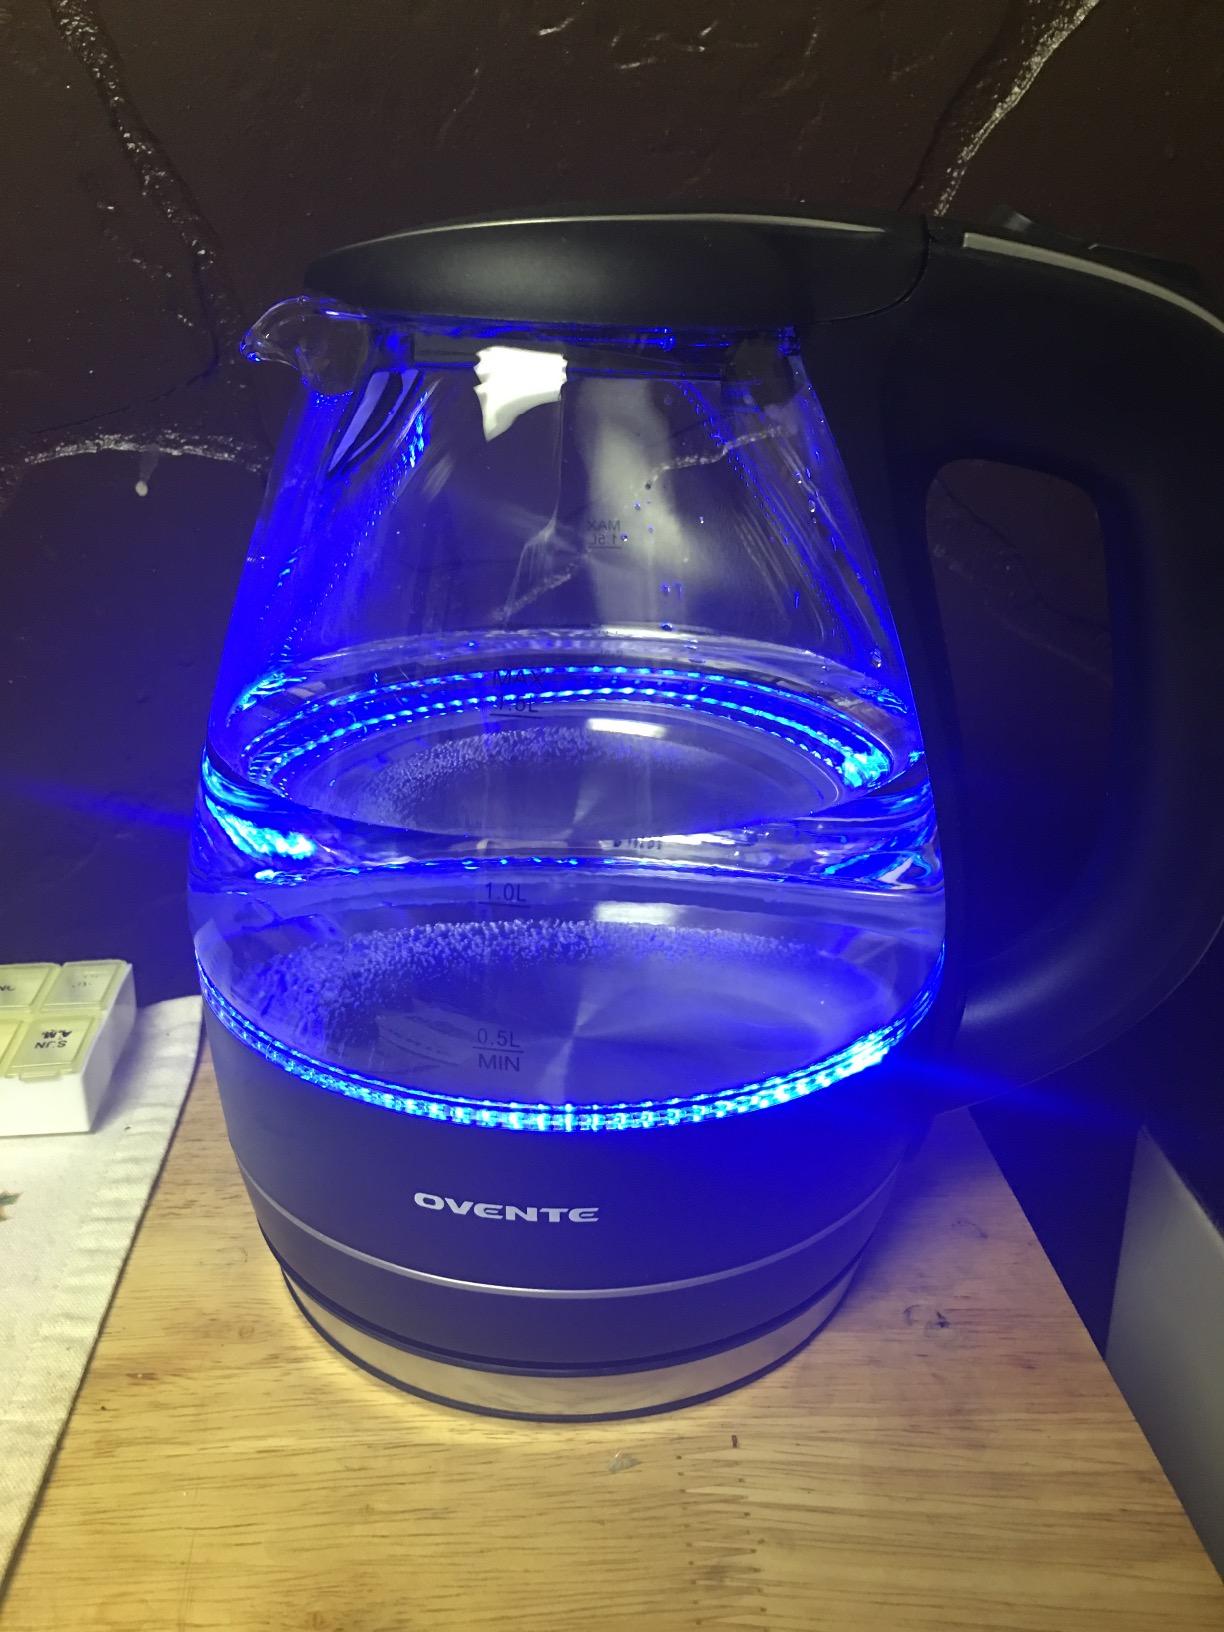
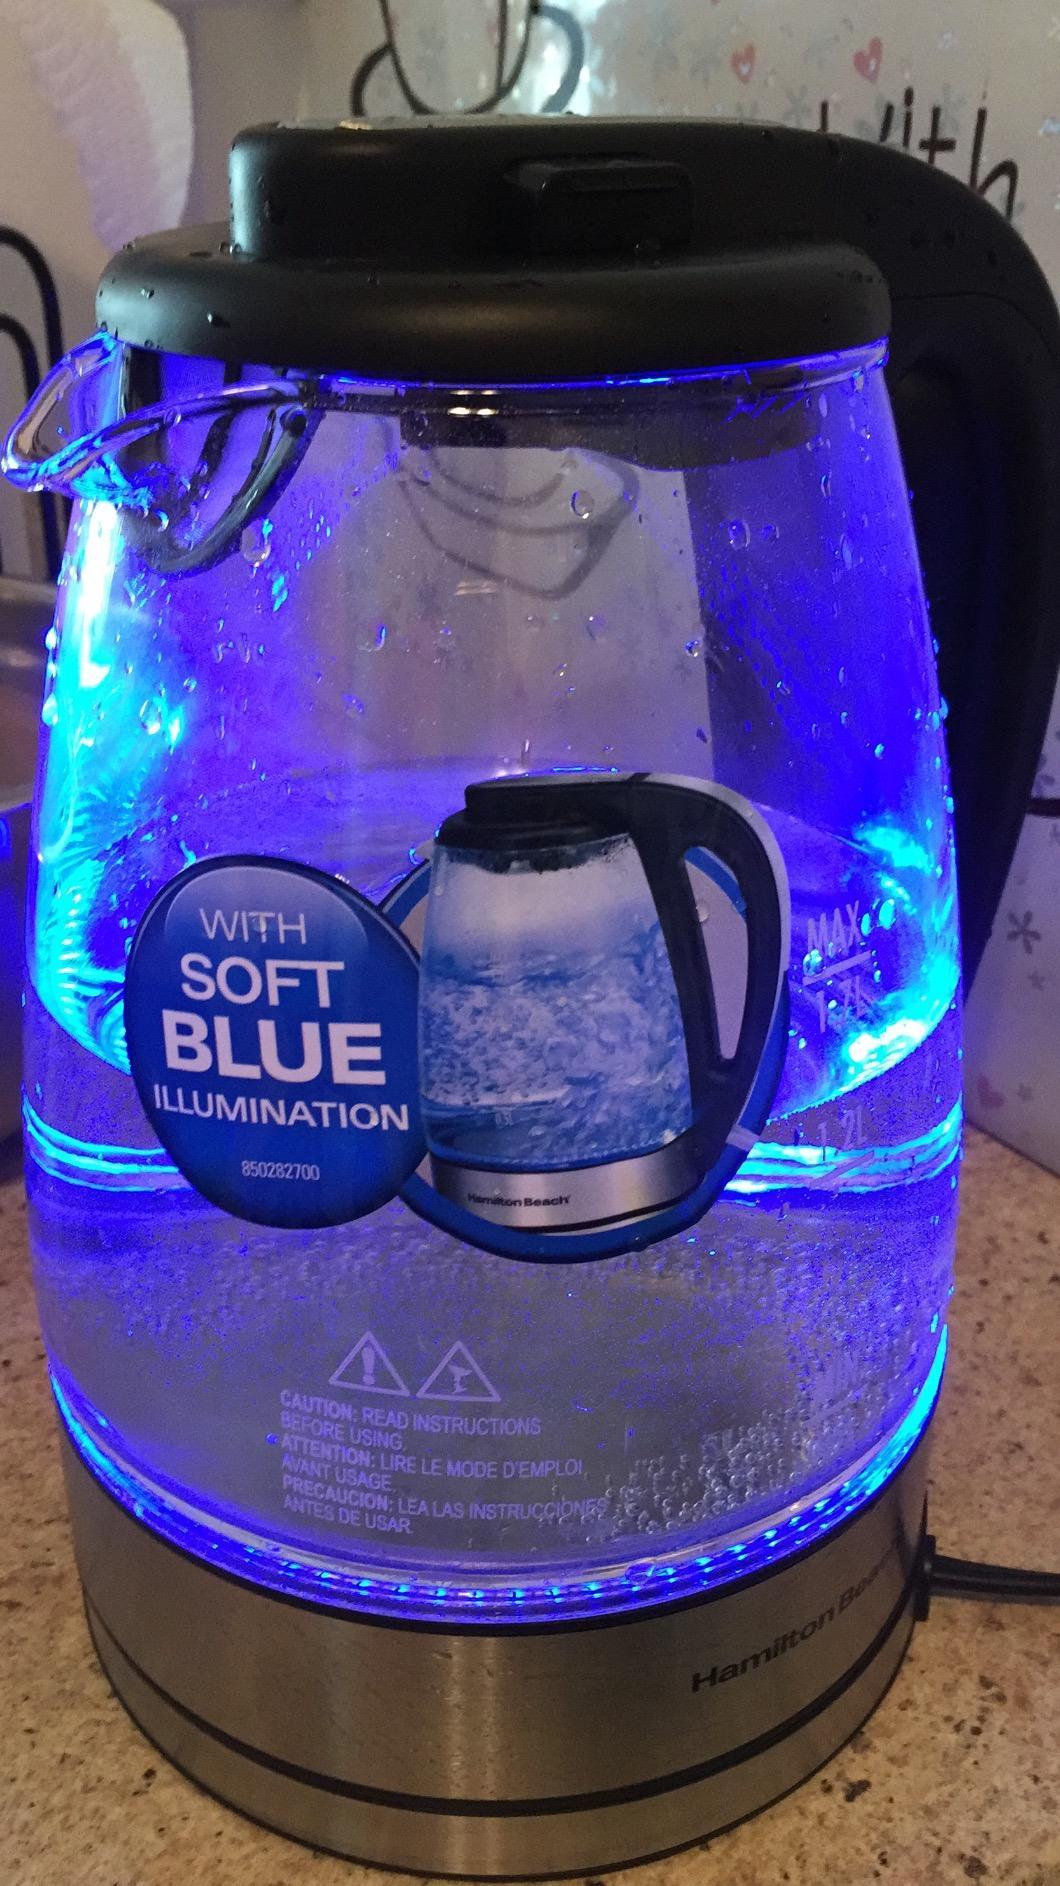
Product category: items_kettle
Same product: no